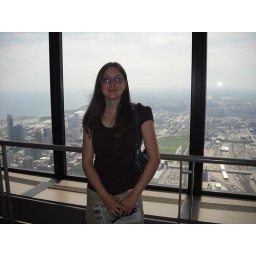
Me in front of the window on the 99th floor of the Sears Tower.